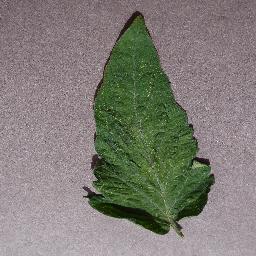
Label: Tomato___Spider_mites Two-spotted_spider_mite